Biretta

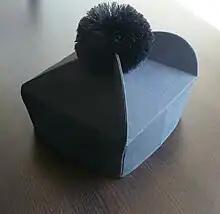
A traditional black biretta.

The biretta is a square cap with three or four peaks or horns, sometimes surmounted by a tuft. Traditionally the three-peaked biretta is worn by Christian clergy, especially Roman Catholic clergy, as well as some Lutheran and Anglican clergy. A four-peaked biretta is worn as academic dress (but not liturgically) by those holding a doctoral degree from a pontifical faculty or pontifical university or faculty. Occasionally the biretta is worn by legal professionals, for instance advocates in the Channel Islands or judges in some Polish courts.